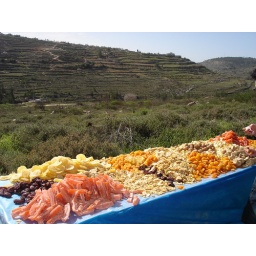
A table of dried fruit for the visitors to the zoo who came to plant trees in honor of Tu bi-Shevat